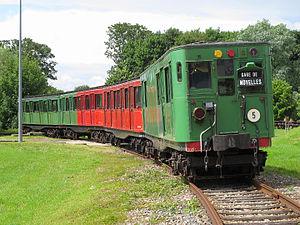
Une rame Sprague-Thomson du métro parisien et préservée par l'ADEMAS, sur le site de Versailles le 23 juin 2013.
L’Association d'exploitation du matériel Sprague est une association de sauvegarde et de restauration du matériel du métro de Paris.